Ring-imaging Cherenkov detector

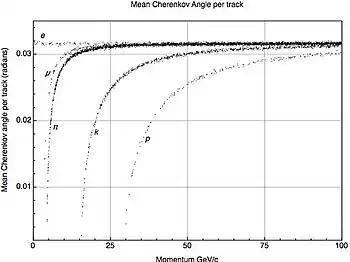
Fig.3: Mean Cherenkov angle per particle vs momentum

In a RICH detector the photons within this light-cone pass through an optical system and impinge upon a position sensitive photon detector. With a suitably focusing optical system this allows reconstruction of a ring, similar to that above in Fig.2, the radius of which gives a measure of the Cherenkov emission angle formula_2.